CASC CH-901

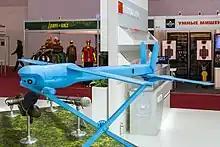
FH-901 loitering munition

The CASC CH-901 is a loitering munition developed by the China Aerospace Science and Technology Corporation (CASC) in 2016. The drone can be deployed in several ways; it can be carried by soldiers in the field and launched out of a tube, as well as from vehicles, aircraft, and UCAVs. In 2020 China unveiled a truck fitted with 48 launch tubes for CH-901 loitering munitions.